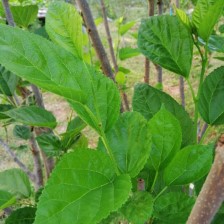
Variety: BlackAustralia